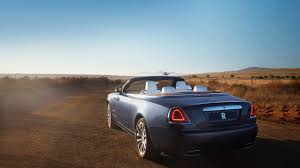
Label: noambulance